Bundesliga

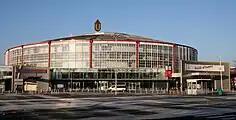
The Bundesliga was founded at the annual DFB convention at the Westfalenhallen in Dortmund on 28 July 1962.

The defeat of the national team by Yugoslavia (0–1) in a 1962 World Cup quarter-final game in Chile was one impetus (of many) towards the formation of a national league. At the annual DFB convention under new DFB president Hermann Gösmann (elected that very day) the Bundesliga was created in Dortmund at the Westfalenhallen on 28 July 1962 to begin play starting with the 1963–64 season.